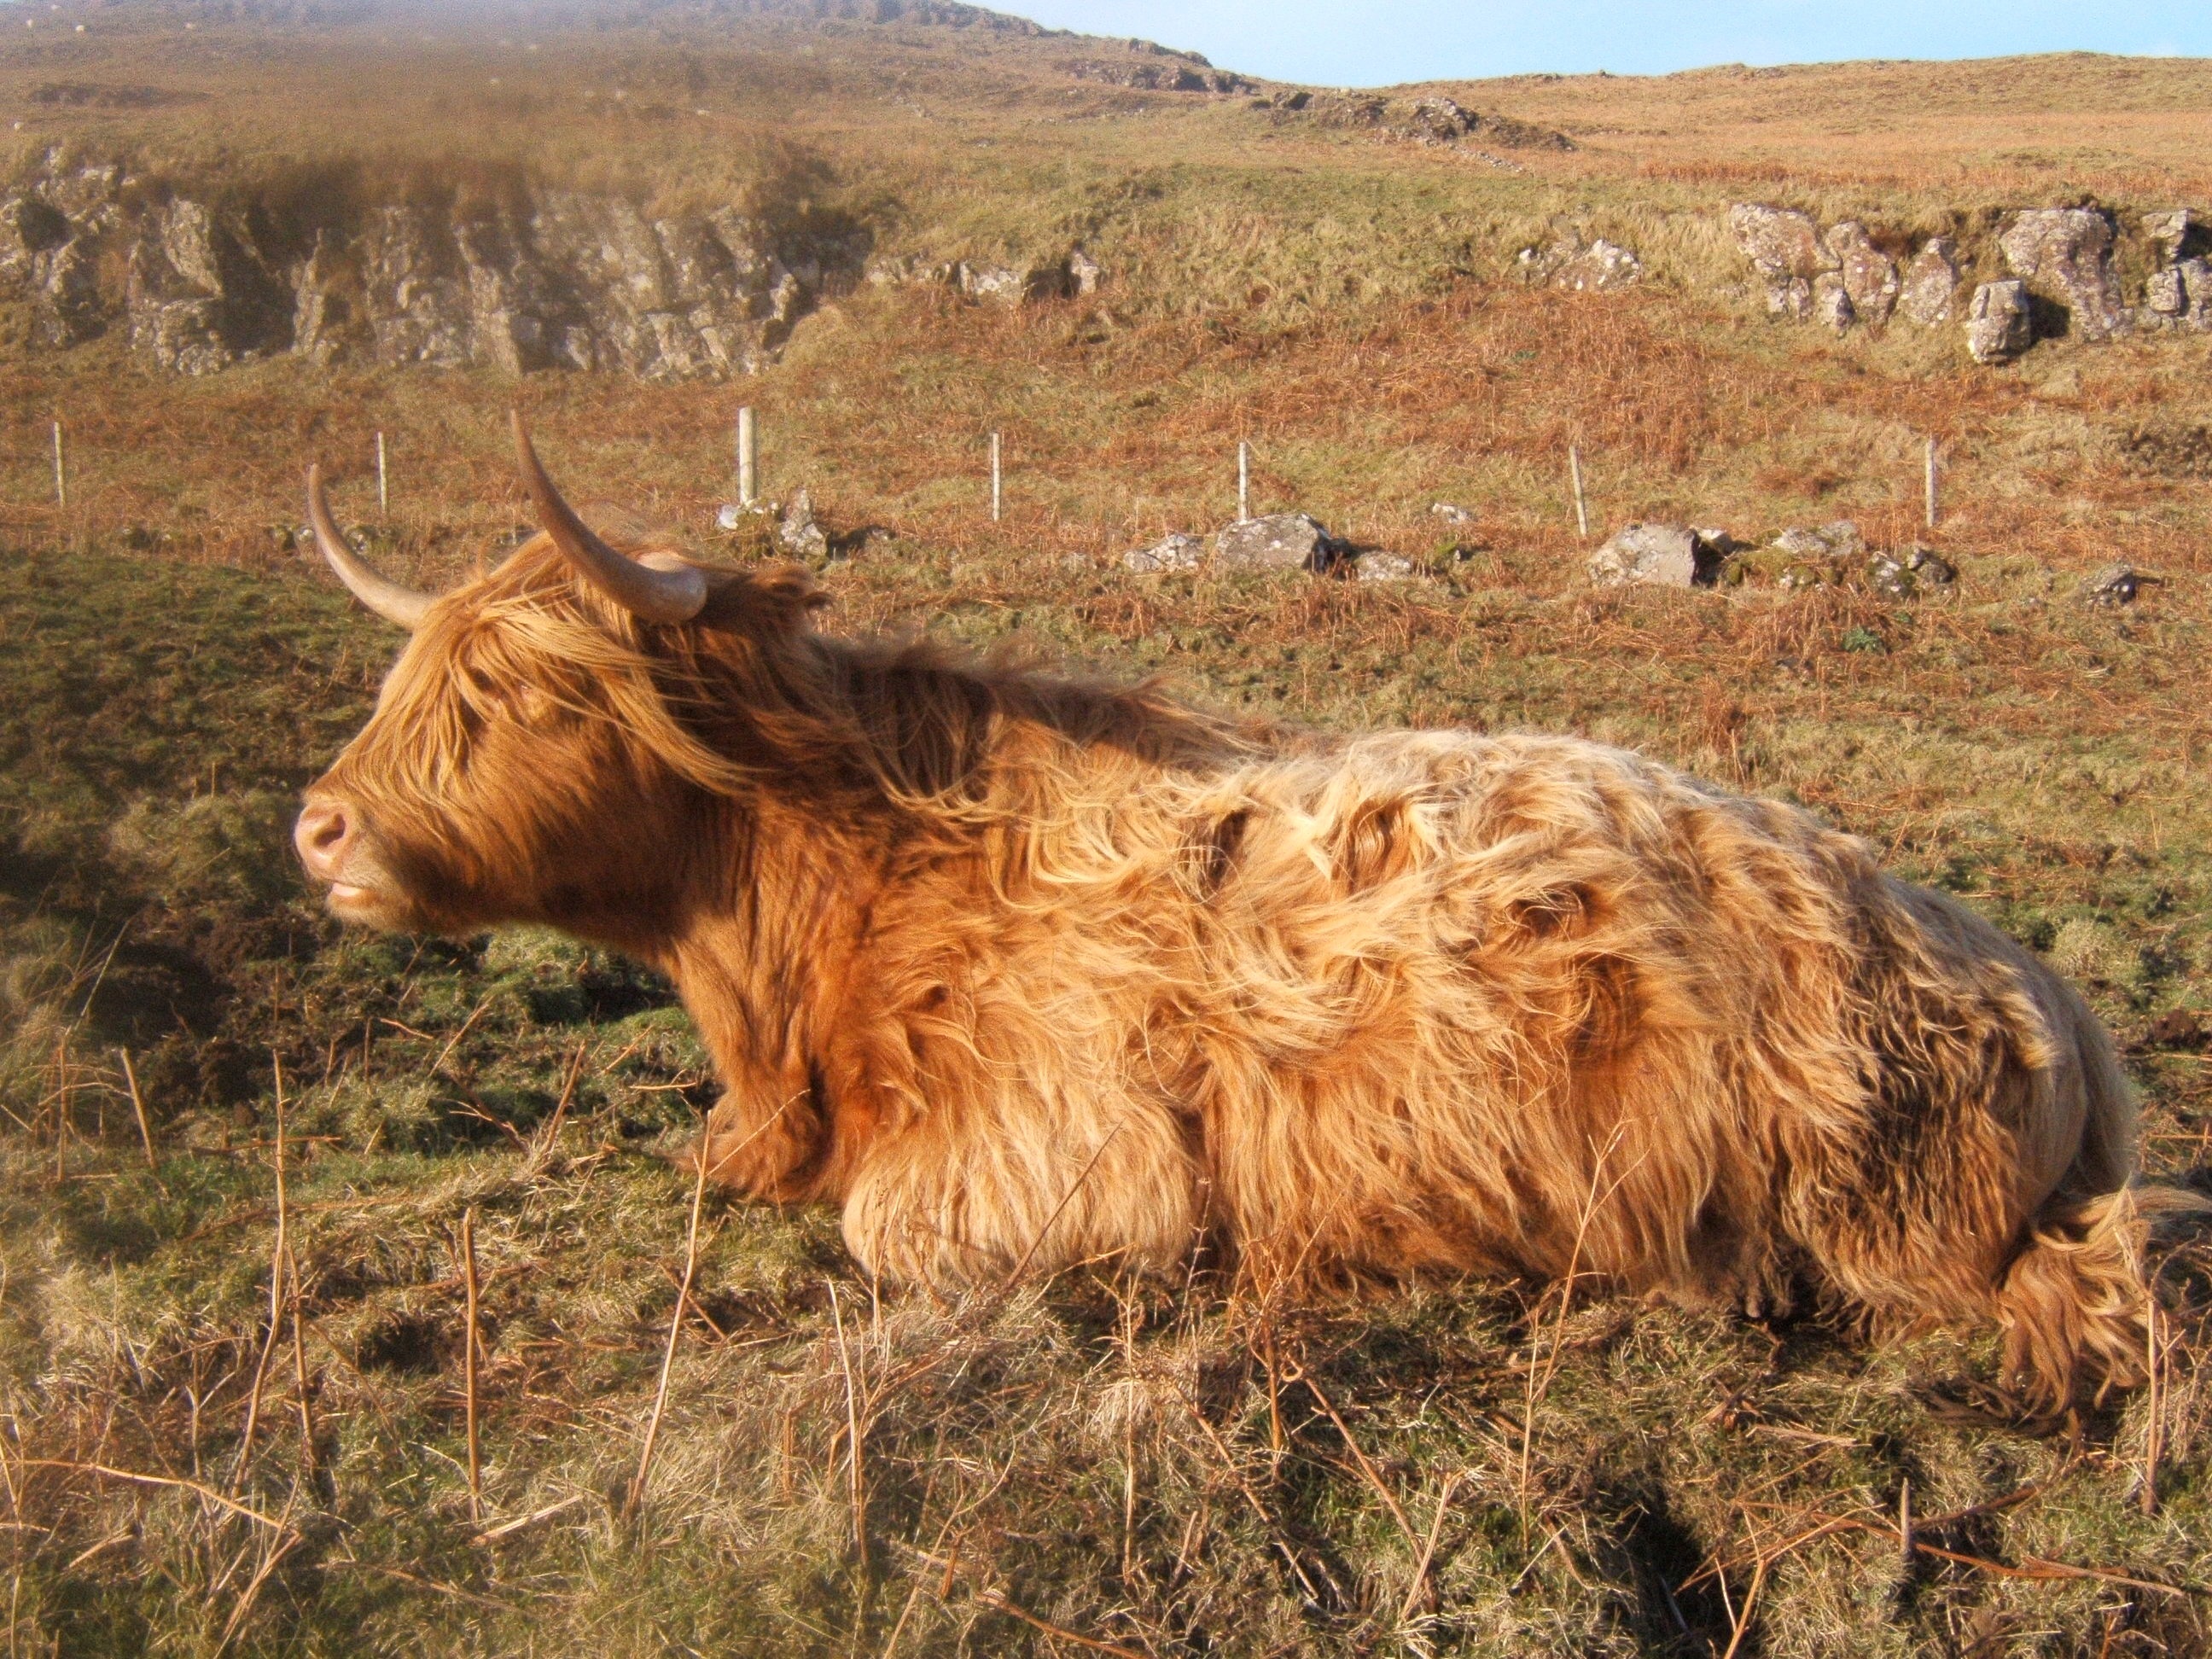
field, farm, meadow, prairie, animal, wildlife, horn, rural, cow, cattle, herd, red, farming, pasture, grazing, livestock, mammal, agriculture, meat, beef, goats, grassland, stock, hairy, yak, horns, breed, rind, ox, pack animal, cattle like mammal, mustang horse